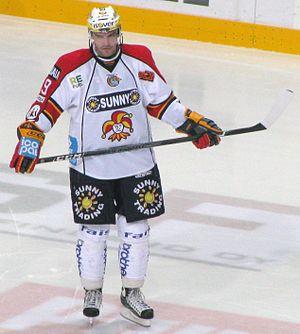
Per Fredrik Bremberg est un joueur professionnel suédois de hockey sur glace. Il évolue au poste d'attaquant.